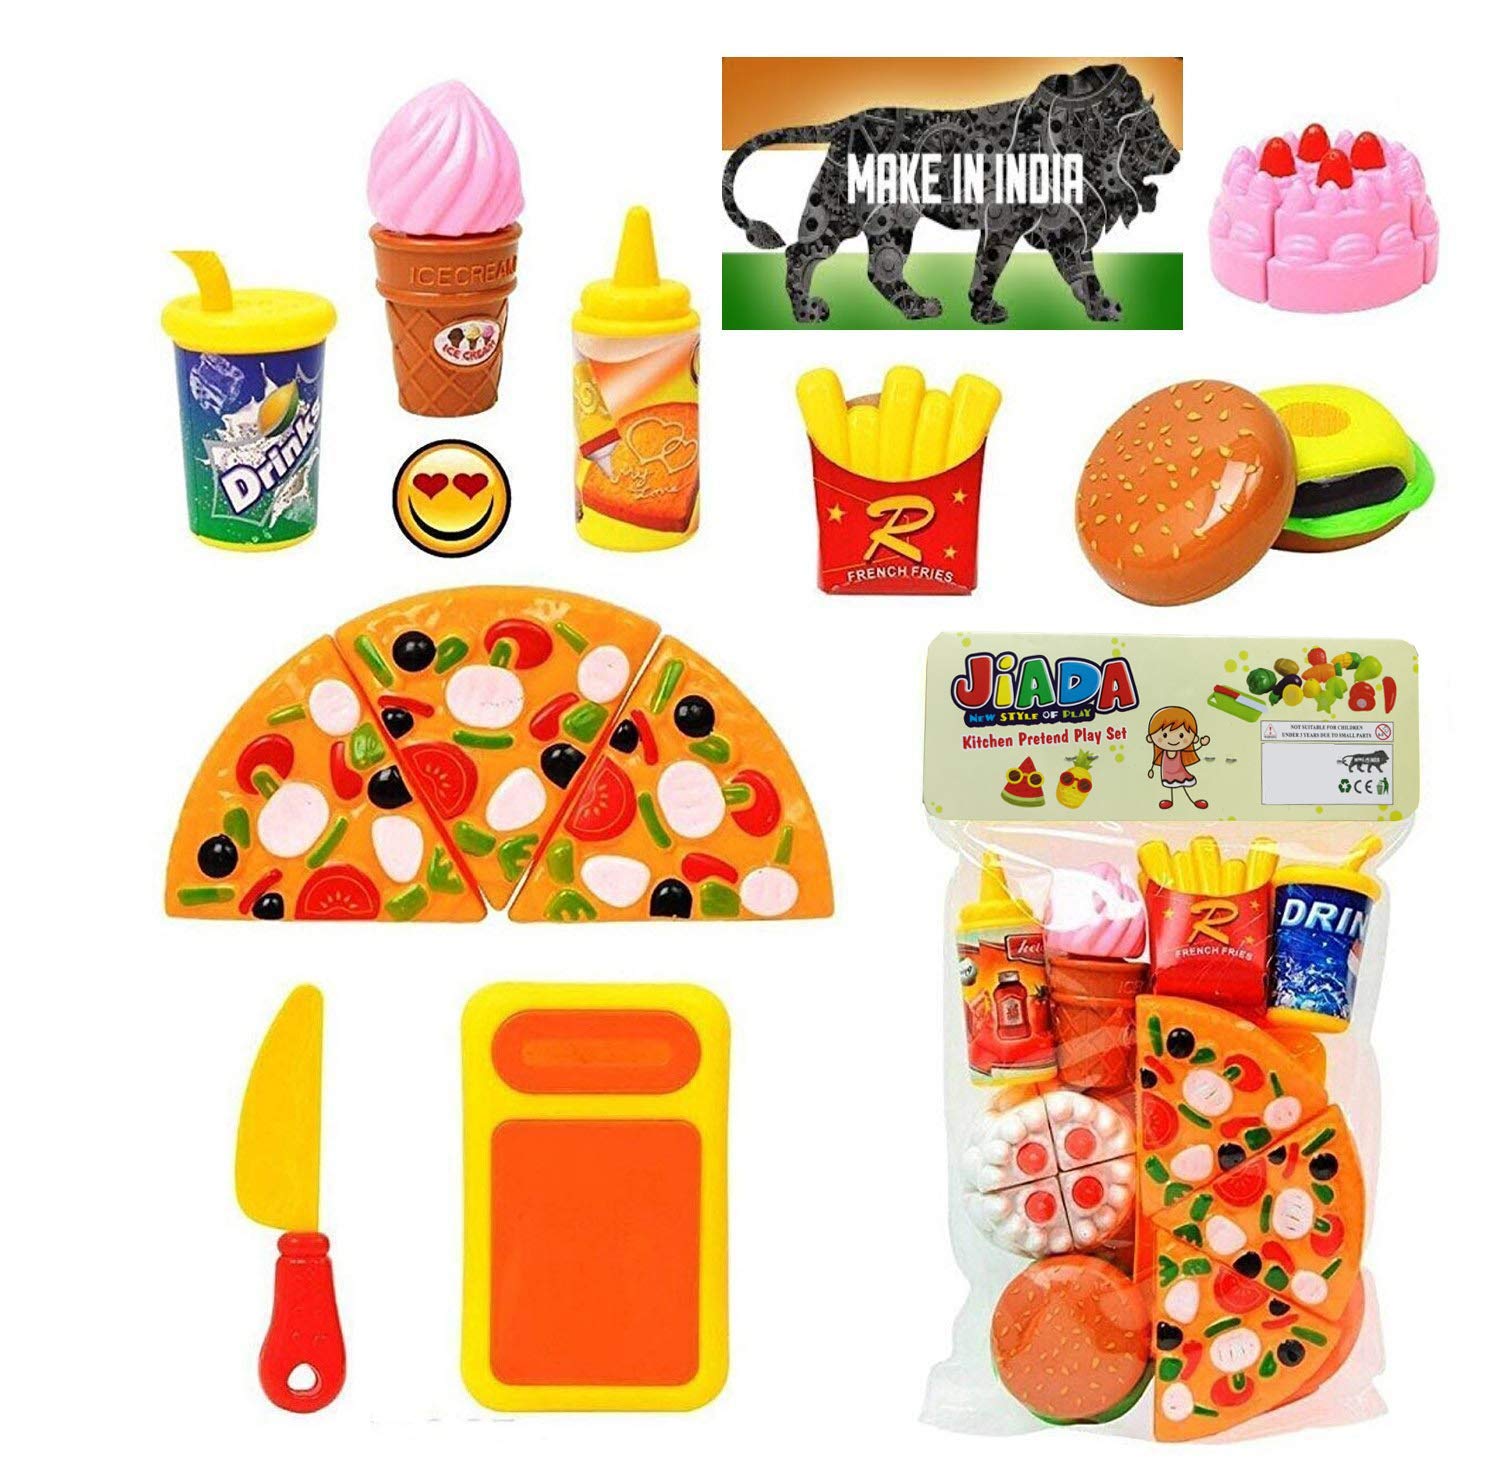
Dish: pizza